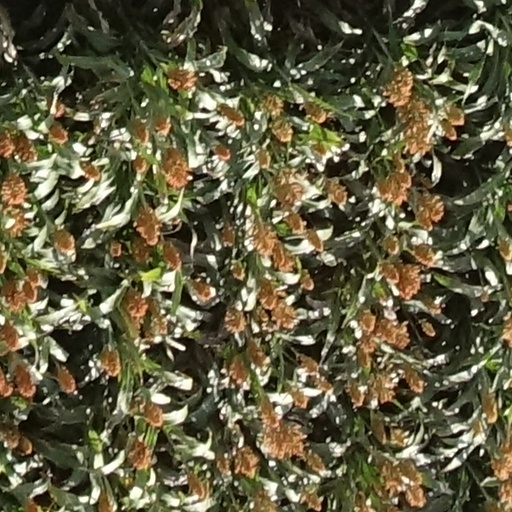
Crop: sorghum